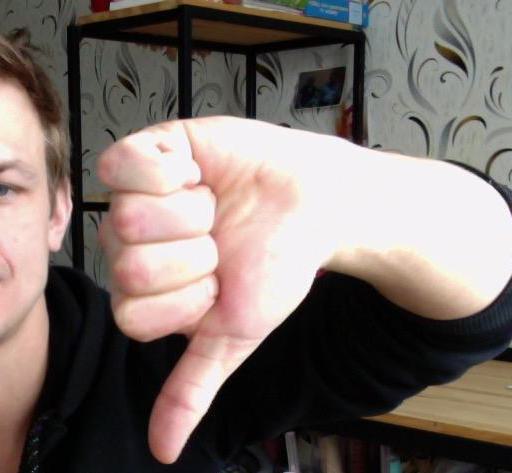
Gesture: dislike